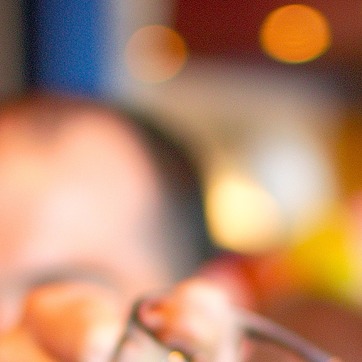
Material: hair